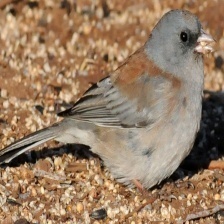
Species: DARK EYED JUNCO
Scientific name: JUNCO HYEMALIS